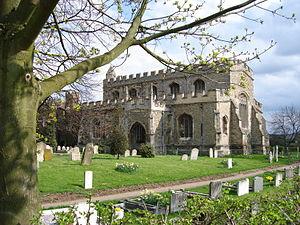
Marston Moreteyne, est un village et une paroisse civile britannique du Central Bedfordshire.